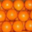
Label: orange